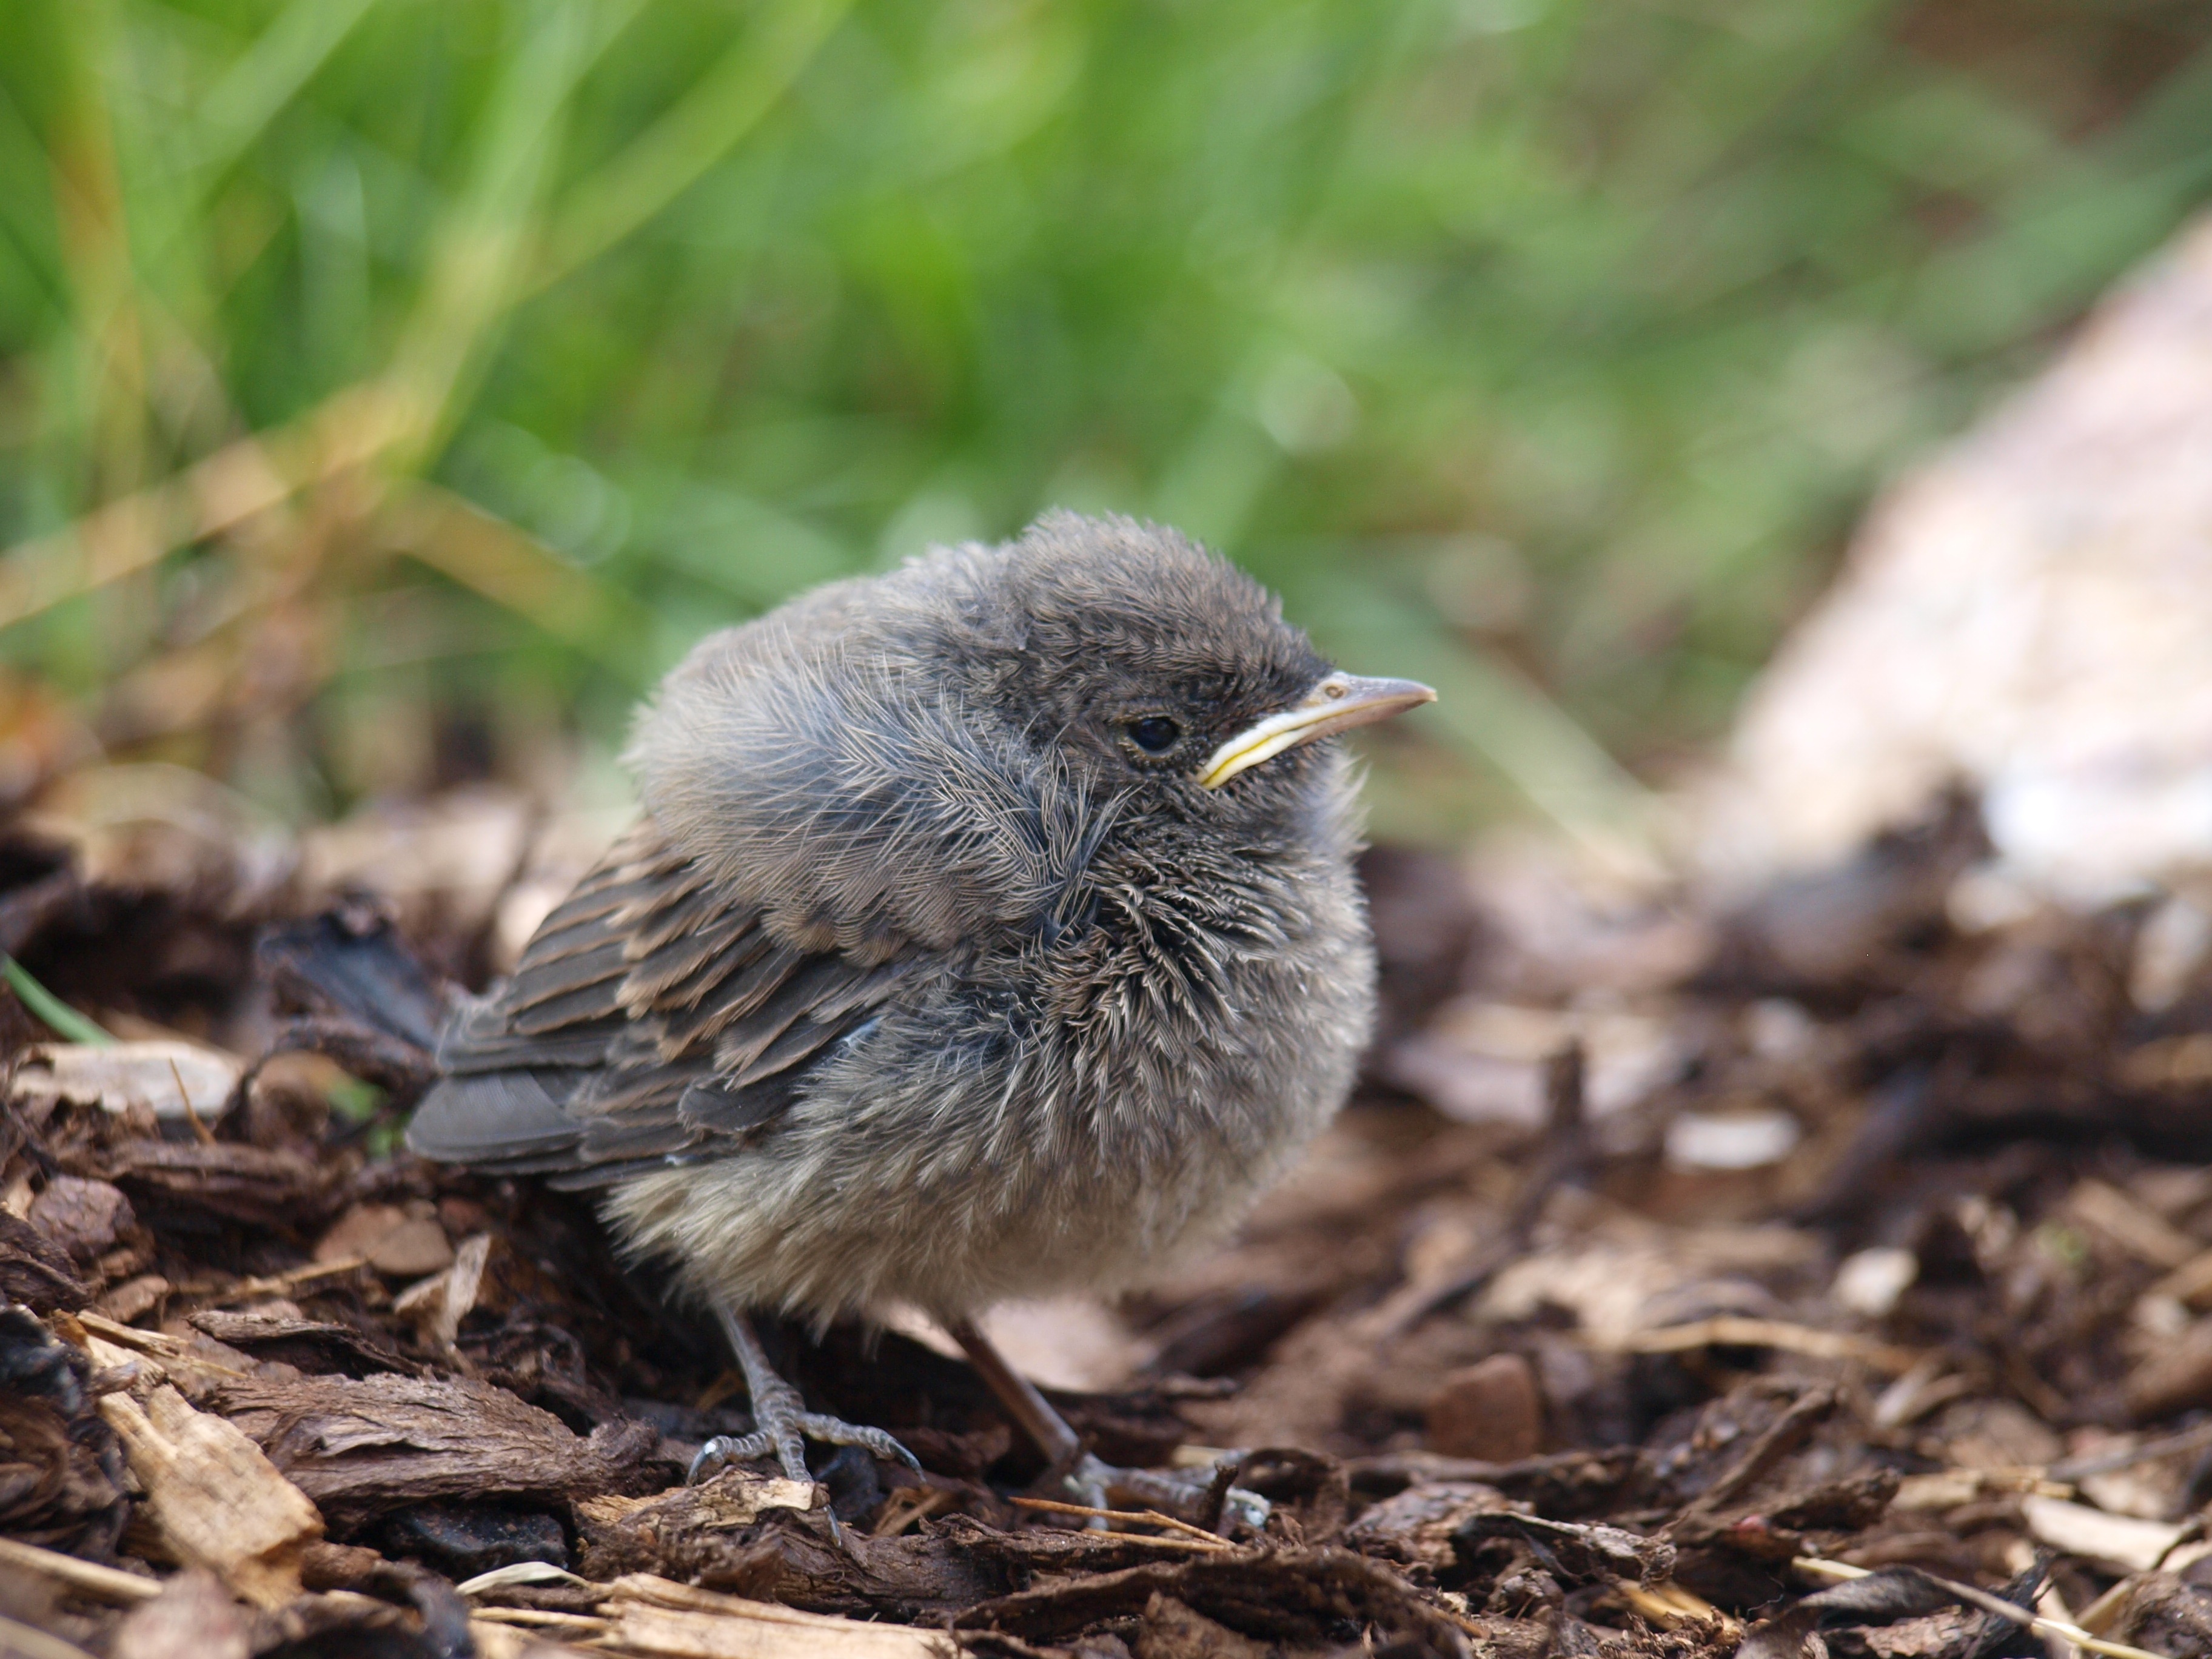
nature, bird, animal, wildlife, beak, fauna, vertebrate, sparrow, finch, wren, hatched, house sparrow, perching bird, emberizidae, cinclidae